Batdorf & Rodney

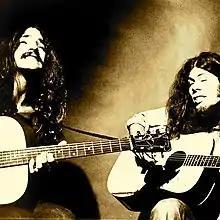
John Batdorf (left) and Mark Rodney in 1971

Batdorf & Rodney were an early-1970s folk rock duo consisting of John Batdorf and Mark Rodney.